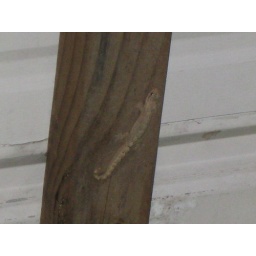
brown gecko above my bed on teh ceiling